T-72 operators and variants

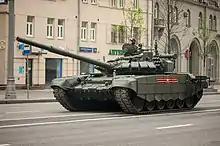
A T-72B3 in Moscow 2018

The T-72 is a Soviet-designed main battle tank that entered production in 1973. It replaced the T-54/55 series as the workhorse of Soviet tank forces (while the T-64 and T-80 served as the Soviet high-technology tanks). In front-line Russian service, T-72s are being upgraded or augmented by the T-90, itself a modernized version of the T-72B. The T-72 has been exported and produced in many countries.